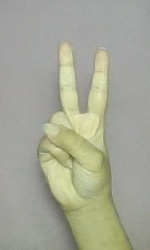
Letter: taa